Lluís Serrahima

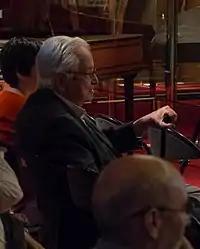

Lluís Serrahima i Villavecchia (19 August 1931 – 26 July 2020) was a Spanish singer-songwriter. Born in Barcelona, he was known as the founder of the Nova Cançó, a music genre that became popular during the Francisco Franco regime. In the 1980s, he became vocal in the Generalitat de Catalunya.